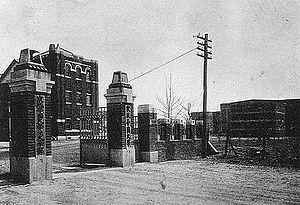
L'historiographie de la Corée désigne l'examen des méthodes suivies et des hypothèses formulées dans l'étude et l'écriture de l'histoire de la Corée.